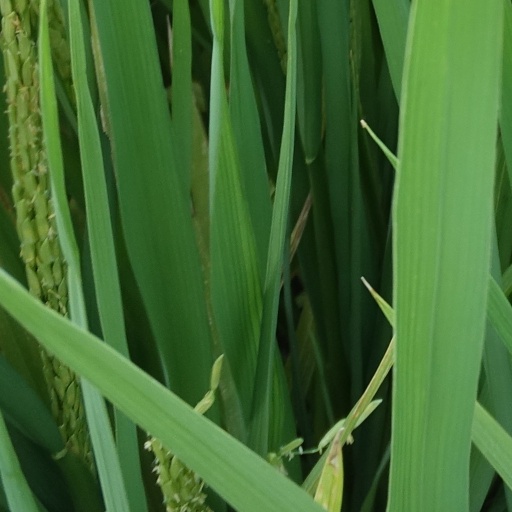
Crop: rice